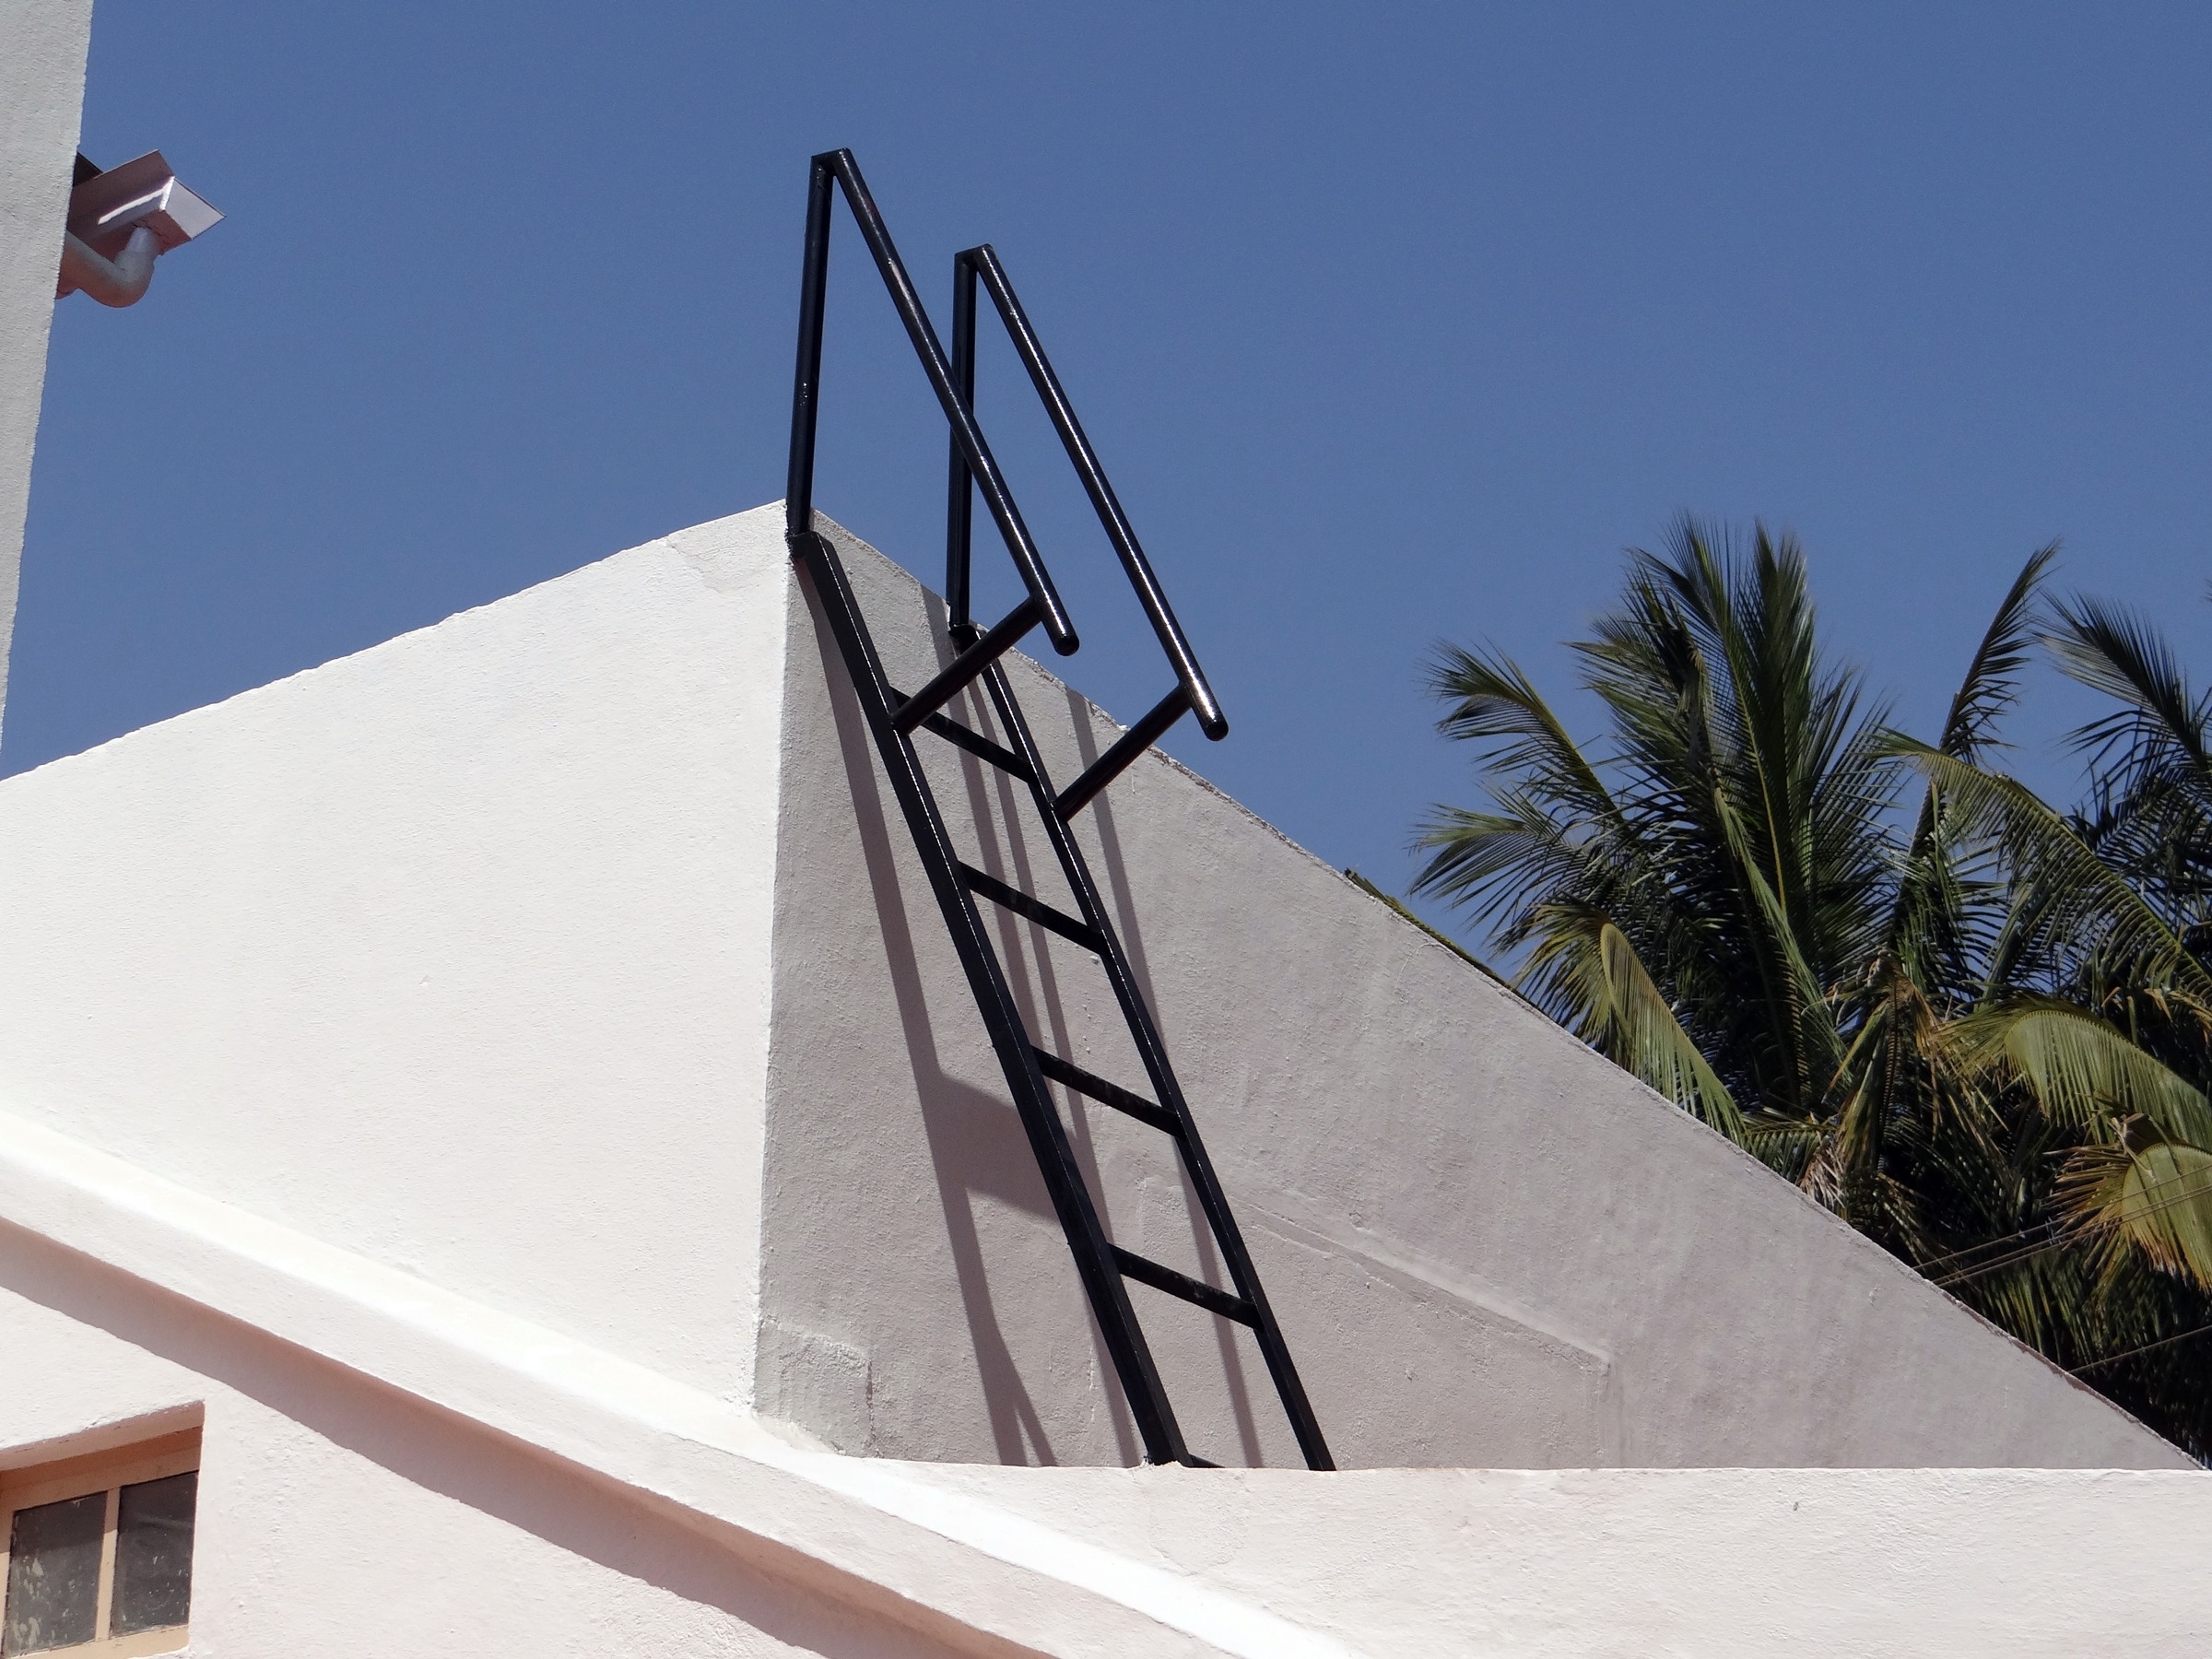
architecture, structure, sky, roof, building, steps, mast, blue, dharwad, ladder, india, shape, maintenance, access ladder